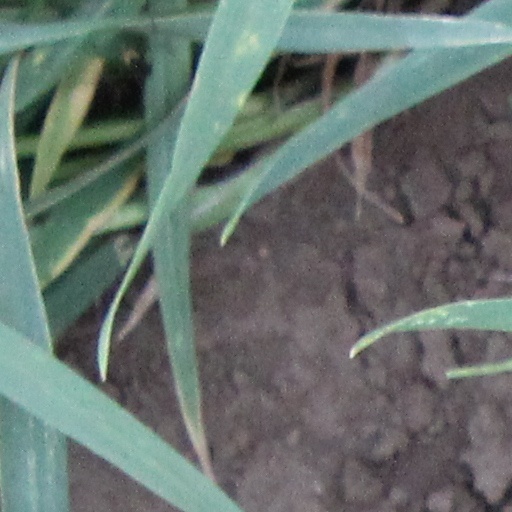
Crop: wheat